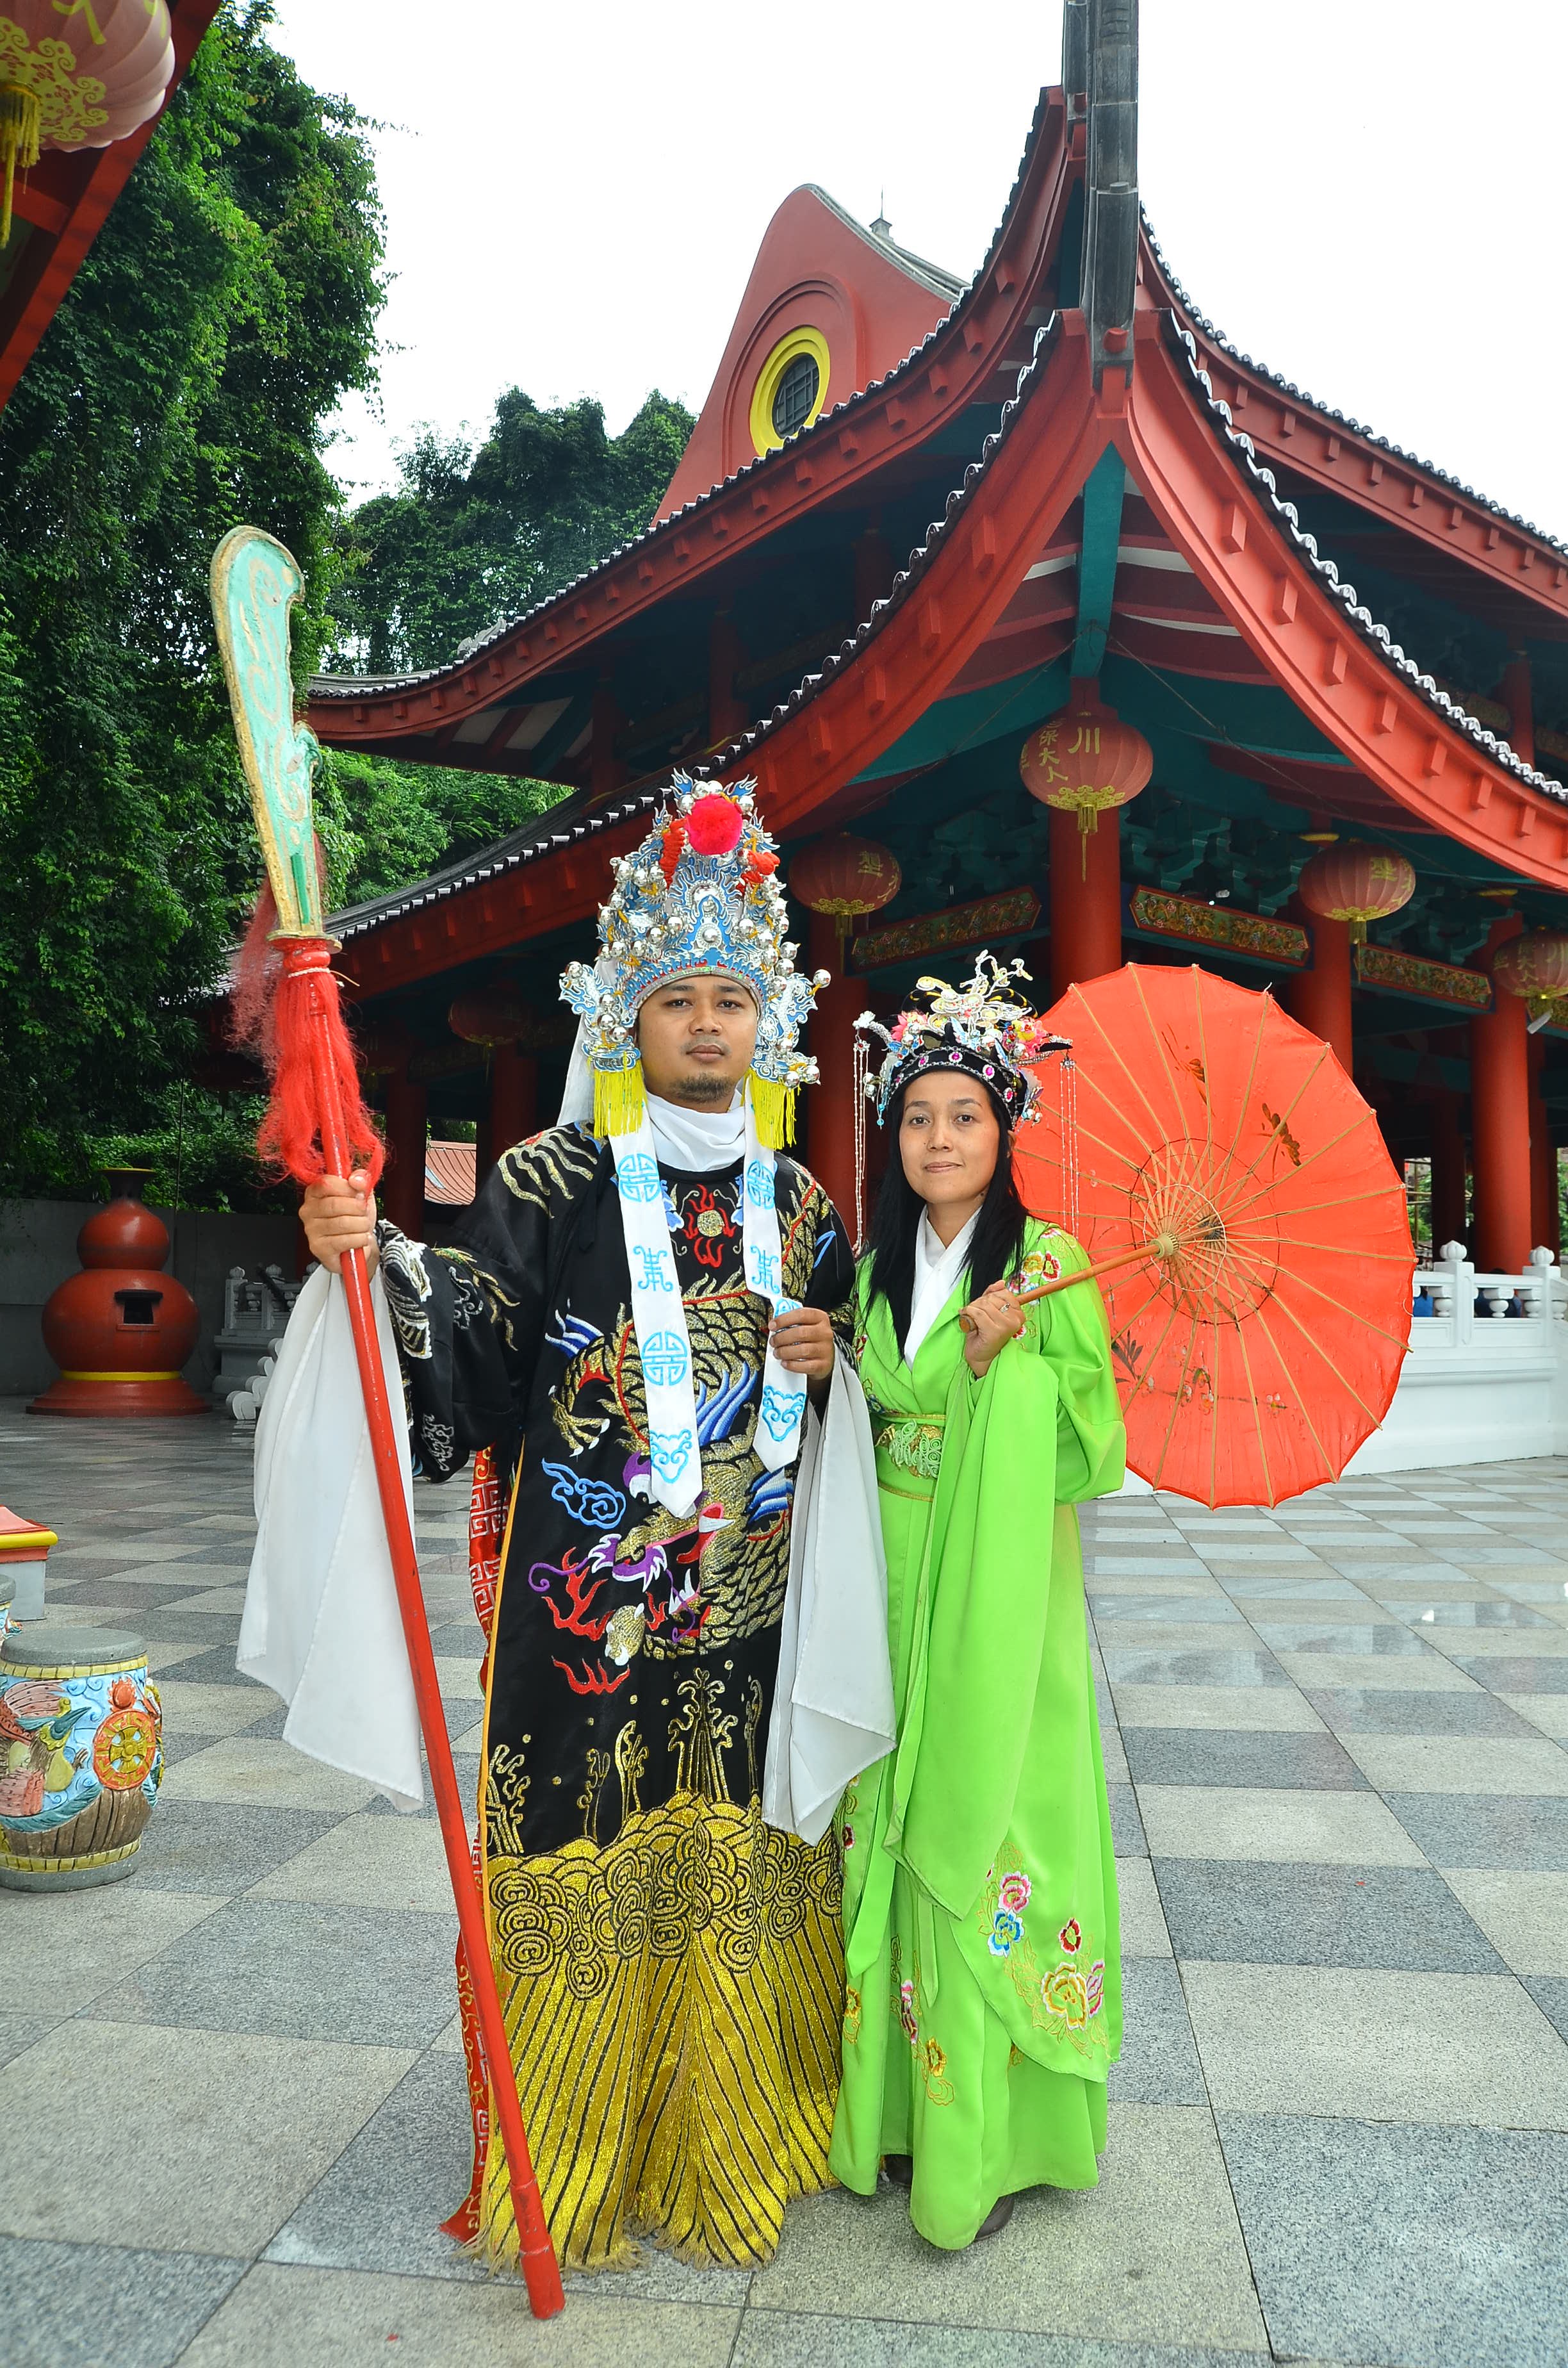
people, travelling, green, chinese, carnival, amusement park, umbrella, holiday, couple, romantic, black, festival, temple, uniform, tradition, traditional, costumes, swords, hindu temple